Fenerbahçe Esports

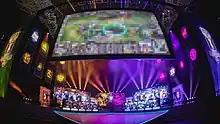
Group stage game at the Wuhan Sports Center Gymnasium during the 2017 "League of Legends" World Championship between Royal Never Give Up and Fenerbahçe

The team was established on 14 October 2016 when the 1907 Fenerbahçe Association, under the leadership of Ali Koç, took over all rights of the League of Legends team, SuperMassive eSpor in the Championship League. On November 23rd, Thaldrin became the first name to join the team and also took on the role of team captain. On November 24th, coach Chris "MoSiTing" Würger joined the team. On December 10, 2016, it was announced that Reach, Frozen, Un1tback, J1mmy and JAPONE had joined the team. On January 8, 2017, Padden and Elysion joined as 2 marksmen. 1907 Fenerbahçe, which could not meet expectations during the winter season, beat HWA Gaming 3-2 in the semifinals, but lost 3-1 to SuperMassive in the semifinals and was eliminated in the semifinals. 1907 Fenerbahçe, who parted ways with Elysion, Un1tback and Reach in the summer, transferred Move. The team, which entered this season with momentum, finished the regular season in 1st place. Despite not being shown as the favorite in the final, they became champions by defeating SuperMassive 3-0 in the Turkish Grand Final played at Ülker Sports and Event Hall on August 19, 2017.